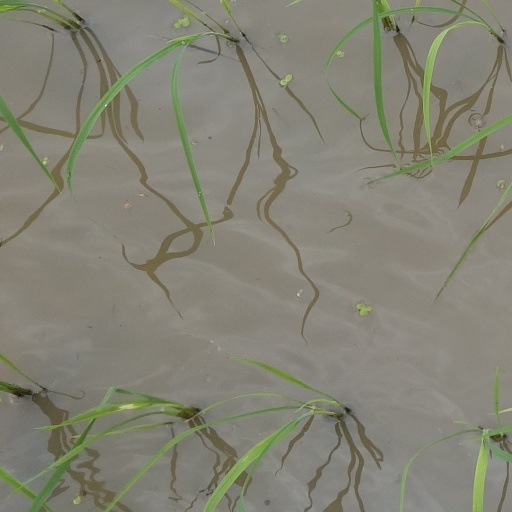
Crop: rice